Morph target animation

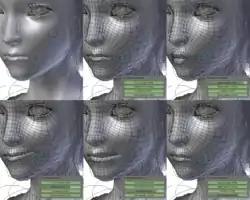
In this example from the open source project Sintel, four facial expressions have been defined as deformations of the face geometry. The mouth is then animated by morphing between these deformations. Dozens of similar controllers are used to animate the rest of the face.

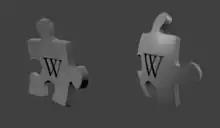
An arbitrary object deformed by morphing between defined vertex positions

Morph target animation, per-vertex animation, shape interpolation, shape keys, or blend shapes is a method of 3D computer animation used together with techniques such as skeletal animation. In a morph target animation, a "deformed" version of a mesh is stored as a series of vertex positions. In each key frame of an animation, the vertices are then interpolated between these stored positions.